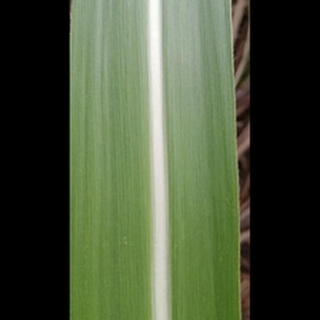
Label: healthy_sugarcane